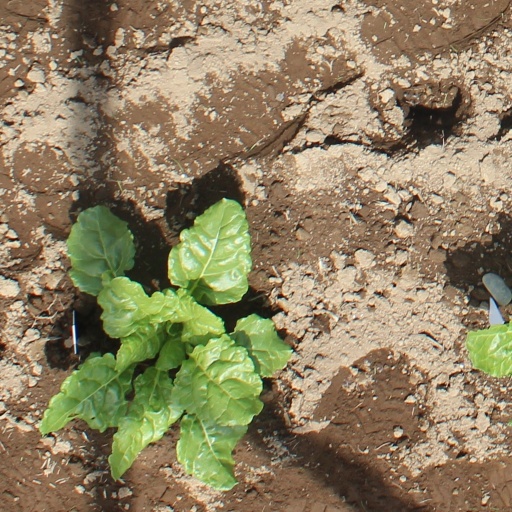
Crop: sugar beet